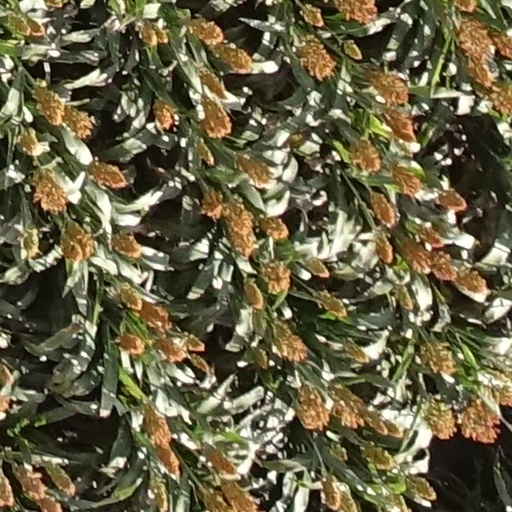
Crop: sorghum